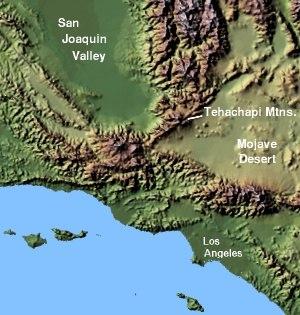
Les monts Tehachapi sont une petite chaîne de montagnes située dans le comté de Kern, au sud de la Californie et au sud-ouest des États-Unis. Elle relie les chaînes côtières du Pacifique à la Sierra Nevada. Elle sépare la vallée centrale de Californie, du désert des Mojaves. Son altitude varie entre 1 220 et 2 440 mètres.